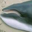
Label: whale